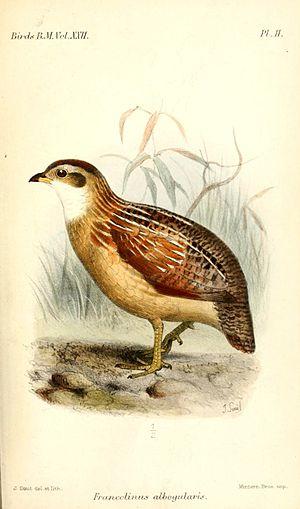
Le Francolin à gorge blanche est une espèce d'oiseaux de la famille des Phasianidae.